Francis Rawdon-Hastings, 1st Marquess of Hastings

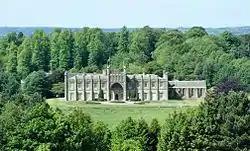
Donington Hall

Rawdon was posted at Boston as a lieutenant in the 5th Regiment of Foot's Grenadier company, which was then under the command of Captain Francis Marsden. He first saw action at the Battles of Lexington and Concord and the Battle of Bunker Hill. Serving with the grenadiers, he participated in the second assault against Breed's Hill (which failed), and the third assault against the redoubt. His superior, Captain Harris, was wounded beside him. At the age of 21, Lord Rawdon took command of the company for the third and final assault. When the troops of the third assault began to falter, Rawdon stood atop of the American redoubt, waving the British ensign. John Burgoyne noted in dispatches: "Lord Rawdon has this day stamped his fame for life." He also was wounded during the assault. He was promoted captain, and given a company in the 63rd Foot.